Glock

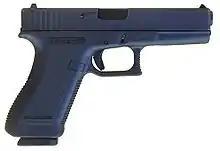
A "second-generation" Glock17, identified by the checkering on the front and rear straps of the pistol grip and trigger guard

A mid-life upgrade to the Glock pistols involved the addition of checkering on the front strap and trigger guard and checkering and serrations to the back strap. These versions, introduced in 1988, were informally referred to as "second-generation" or Gen2 models, though Glock did not mark the pistols Gen2. In 1991, an integrated recoil spring assembly replaced the original two-piece recoil spring and tube design. The magazine was slightly modified, changing the floorplate and fitting the follower spring with a resistance insert at its base.